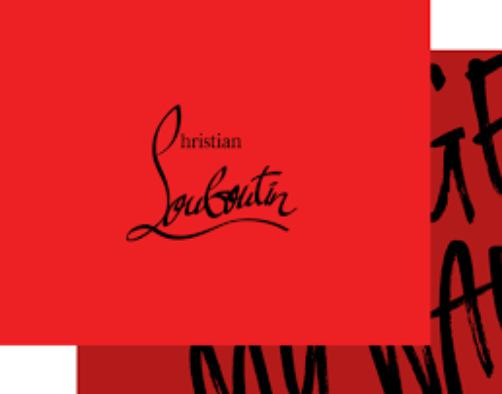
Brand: Christian Louboutin
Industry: Clothes